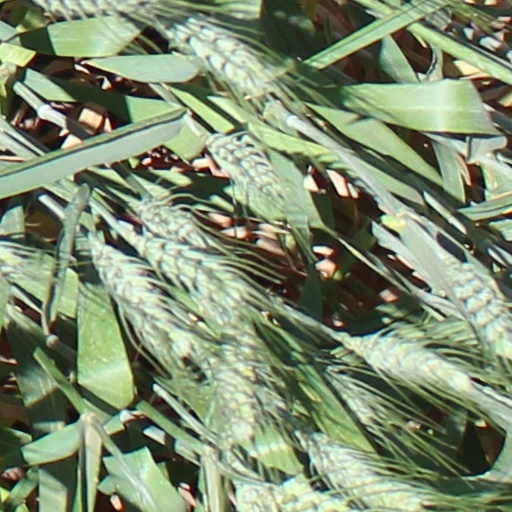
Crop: wheat